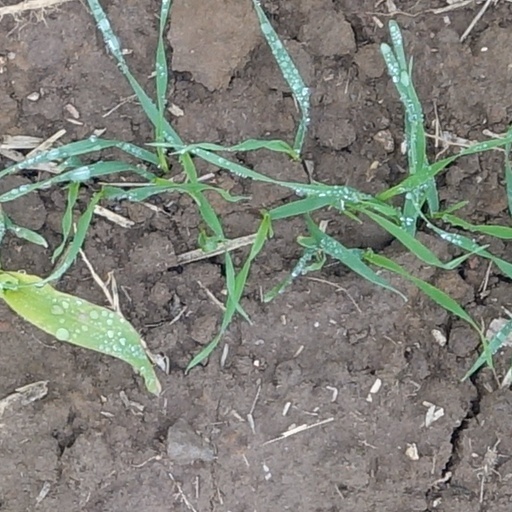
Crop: wheat